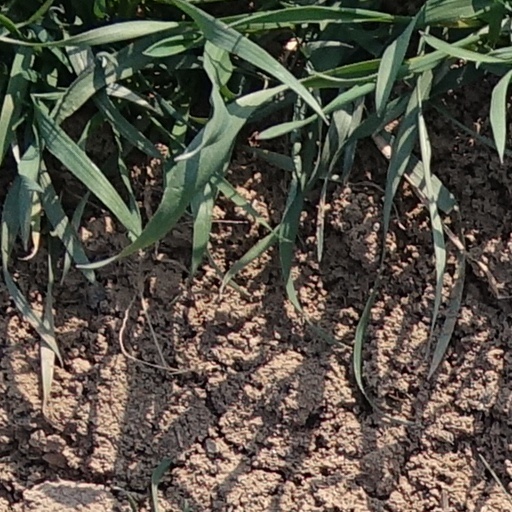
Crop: wheat